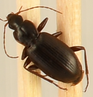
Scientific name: Calathus advena
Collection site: Niwot Ridge NEON (NIWO), plot NIWO_001